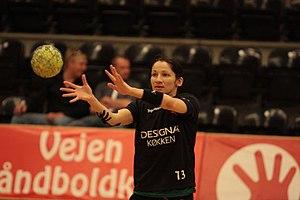
Cristina Georgiana Vărzaru, née le 5 décembre 1979 à Corabia, est une joueuse internationale roumaine de handball évoluant au poste d'ailière droite.